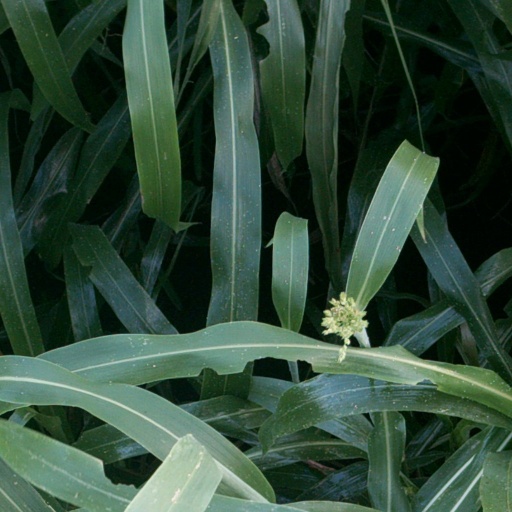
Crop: sorghum